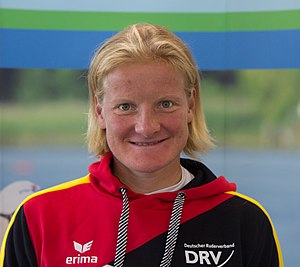
Annekatrin Thiele
Annekatrin Thiele (2017)
Annekatrin Thiele er en tysk roer som har specialiseret sig i dobbeltfirer. Hun repræsenterede Tyskland under Sommer-OL 2012 i London, hvor hun vandt sølv i dobbeltfiren. Hvad Sommer-OL 2008 vandt Thiele også sølv i dobbeltsculler.